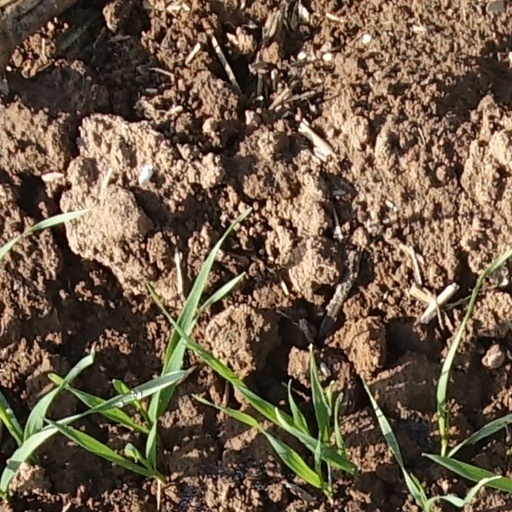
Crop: wheat